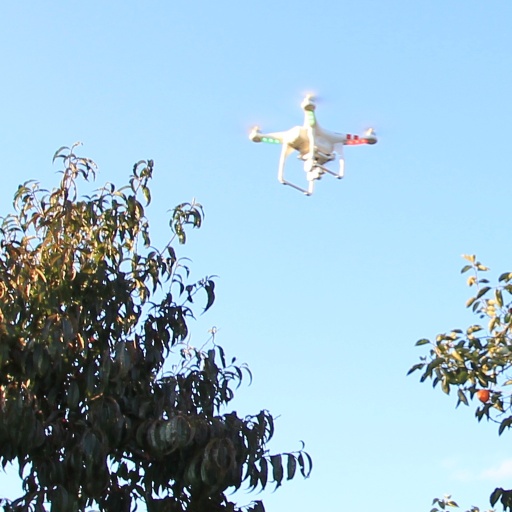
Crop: grape